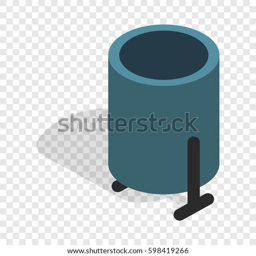
outdoor bin isometric icon 3d on a transparent background illustration